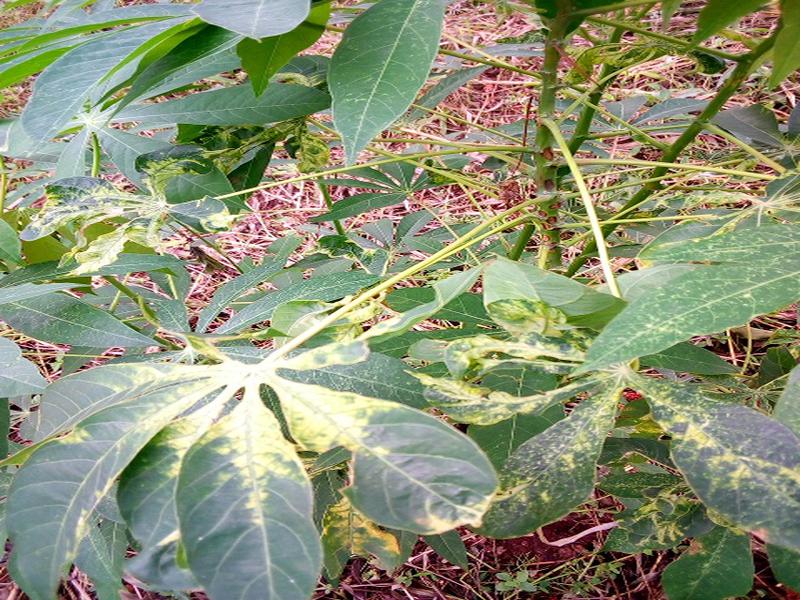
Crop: cassava
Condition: mosaic_disease